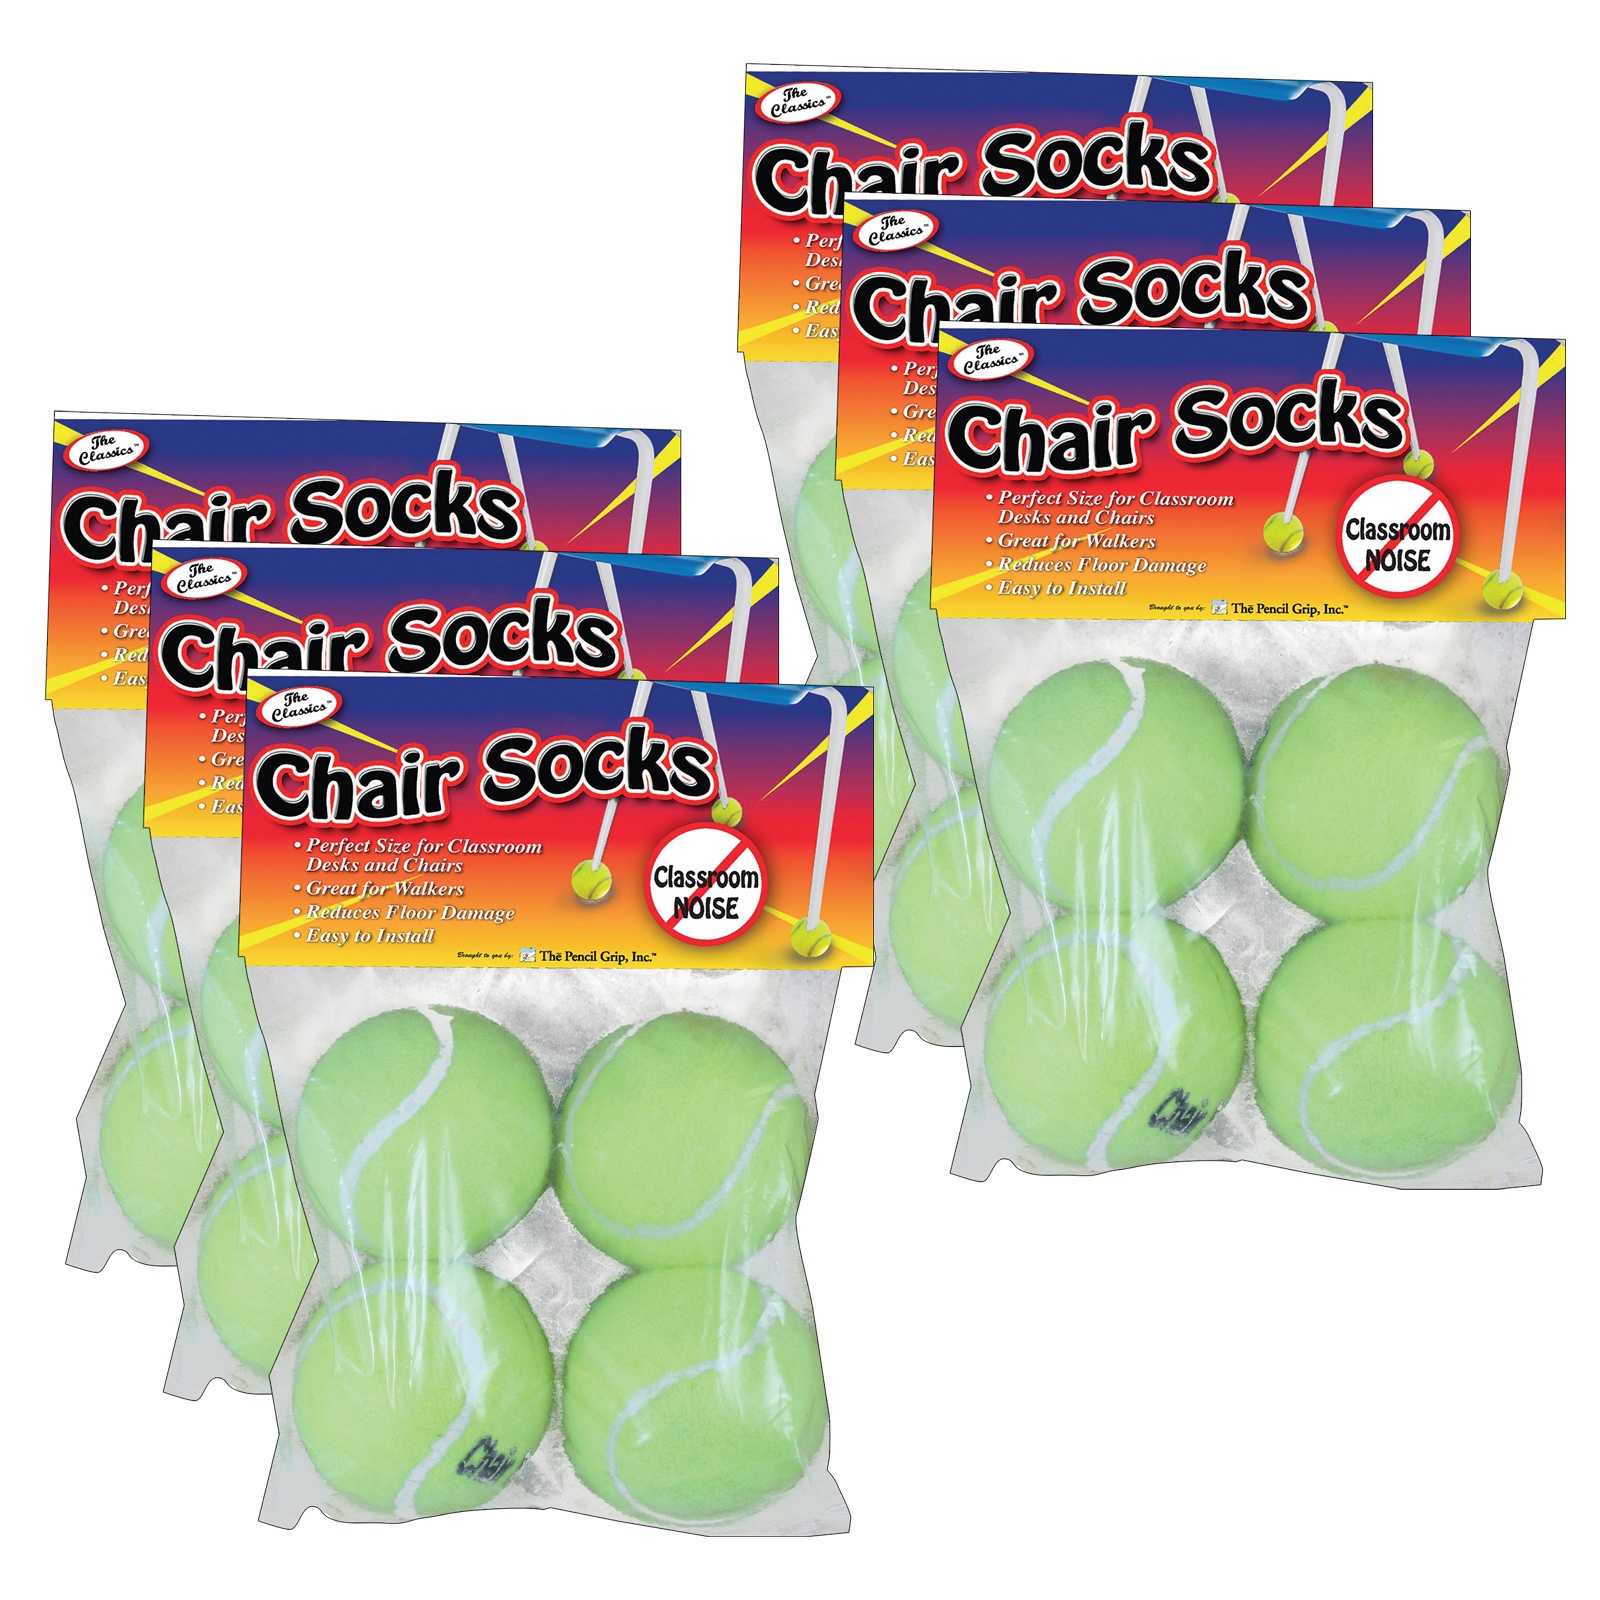
Chair Socks, Yellow, 4 Per Pack, 6 Packs
Put an end to classroom clatter with Chair Sox! These great products eliminate the distracting noises of shuffling chairs and desks in a classroom setting. The chair sox come pre-cut and ready to put on. Assembly is easy, just slip it over the foot of the chair, no tools required. Fits all standard classroom style chairs and desk legs. Sold as 6 packs, 24 pieces total. Key Features : i : Eliminate distracting noises of chairs shuffling ii : Pre-cut and ready to use iii : Use on classroom chairs or walkers iv : Yellow
Brand: The Pencil Grip™
Category: Furniture > Chair Accessories